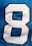
Number: 8